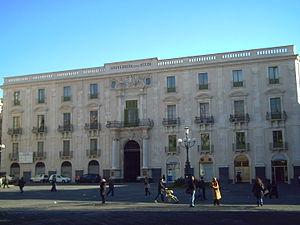
Antonino Paternò-Castello, 6ᵉ marquis de San Giuliano est un homme politique italien. De 1905 à 1906 et de 1910 à 1914, il est ministre des Affaires étrangères du Royaume d'Italie. Bien que partisan de la Triplice en vue d'achever l'unité territoriale de l'Italie, il commence les négociations diplomatiques avec la Triplice dont l'échec conduit au pacte de Londres et à l'entrée en guerre de l'Italie dans la Première Guerre mondiale.